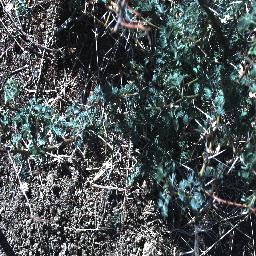
Label: prickly_acacia